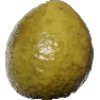
Label: Guava 1